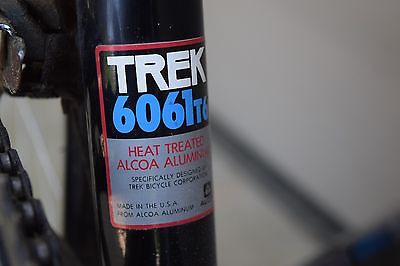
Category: bicycle